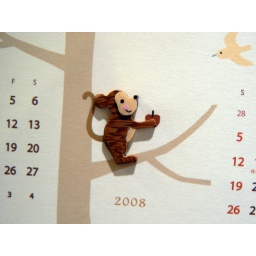
monkey in a tree